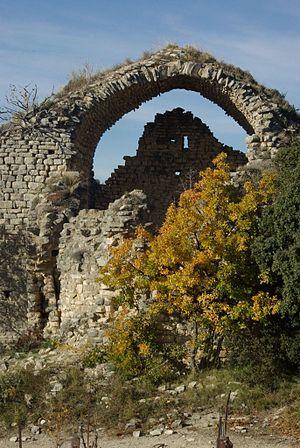
Chapelle Saint-Hilaire en ruines à Beaumes-de-Venise
Les Dentelles de Montmirail, situées dans le département français de Vaucluse, sont une chaîne de montagne qui marque la limite occidentale des monts de Vaucluse. Elles sont situées au nord de Carpentras, au sud de Vaison-la-Romaine et à l'ouest du mont Ventoux. Leur point culminant est la crête de Saint-Amand à 722 mètres d'altitude.